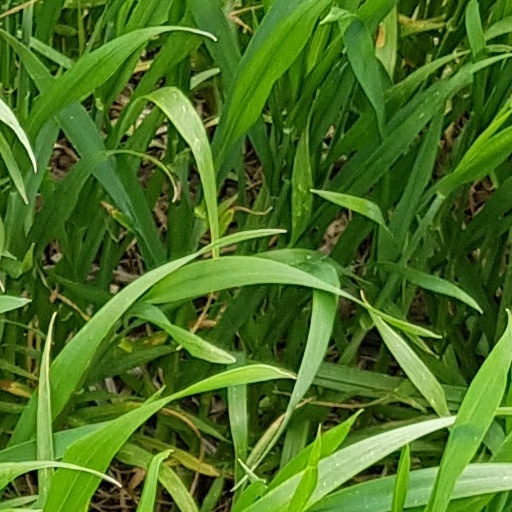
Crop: wheat